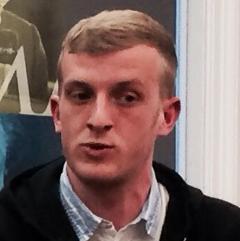
Age: 21